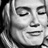
Emotion: happy